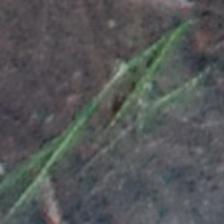
Label: single